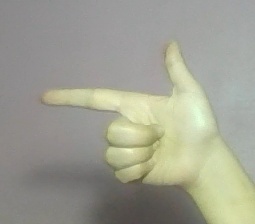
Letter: yaa